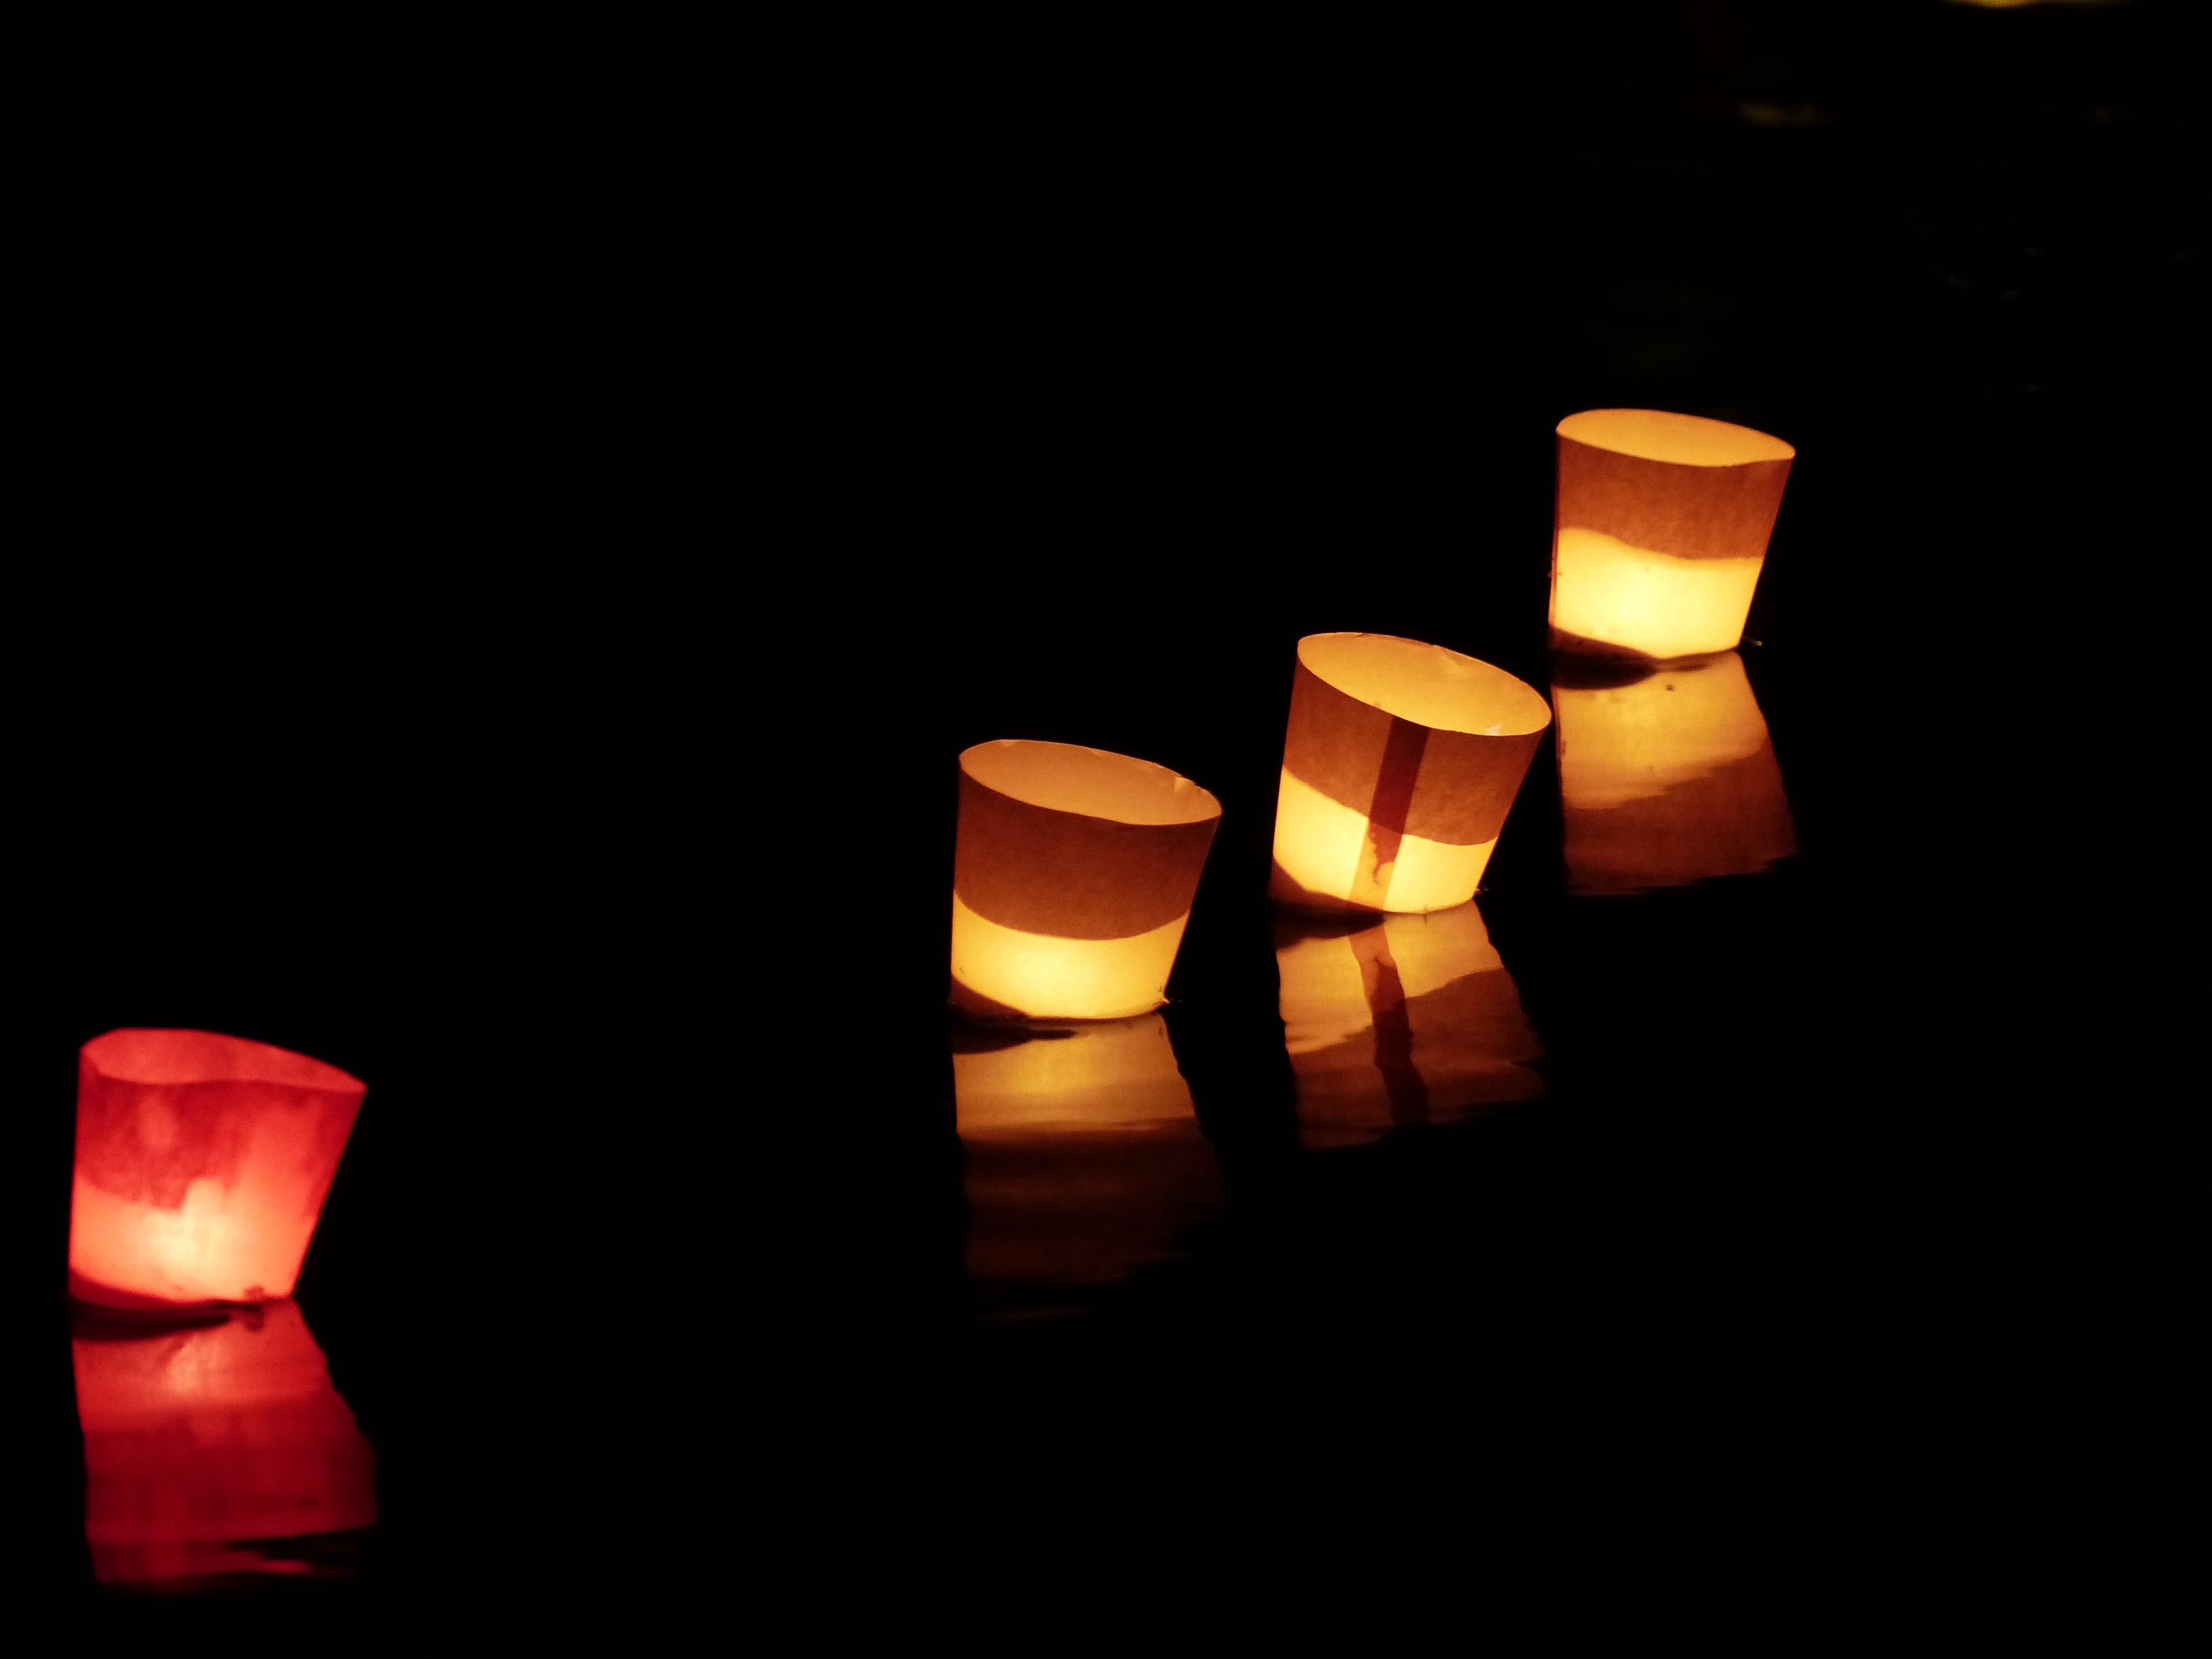
water, light, night, atmosphere, river, swim, love, evening, orange, red, flame, romance, darkness, yellow, candle, lighting, heat, long exposure, festival, lights, candles, light fixture, mood, candlelight, ulm, festival of lights, floating candles, still life photography, lights serenade